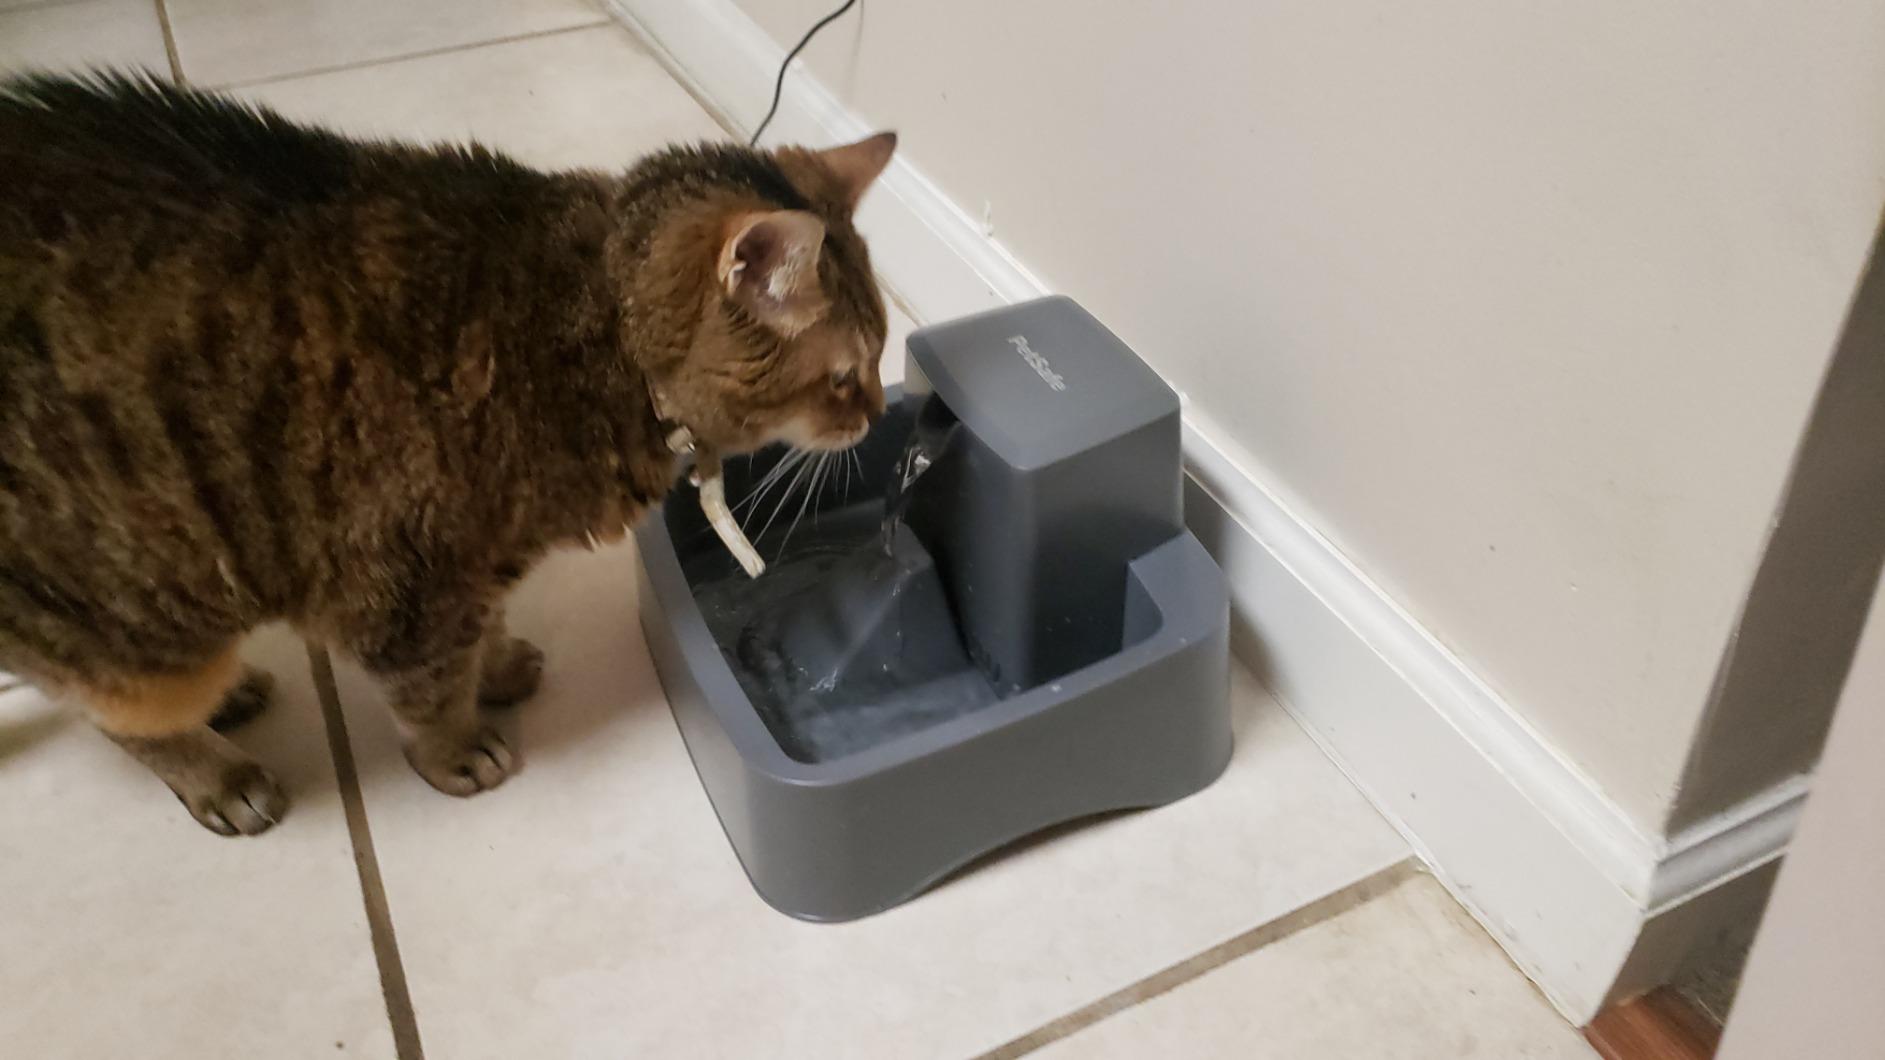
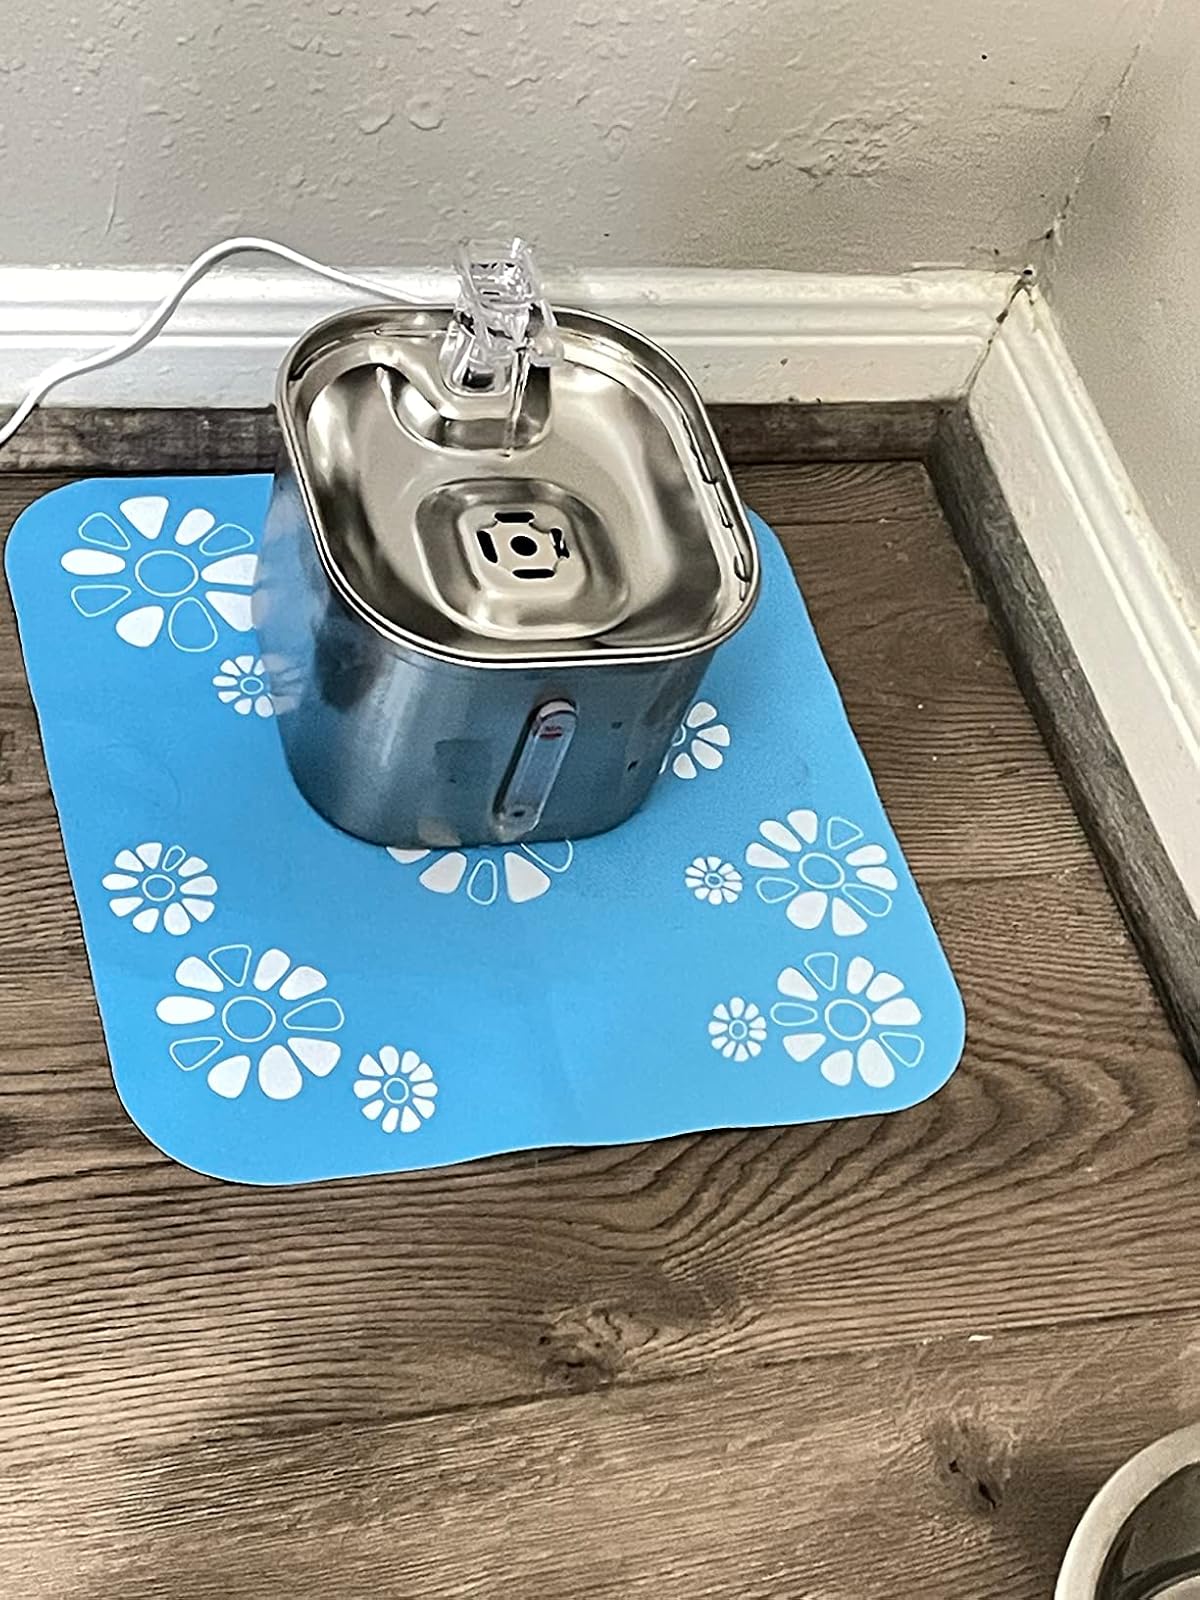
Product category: items_bowl
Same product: no